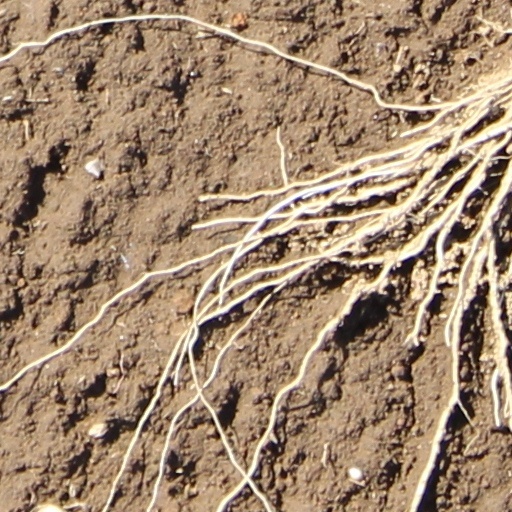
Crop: wheat